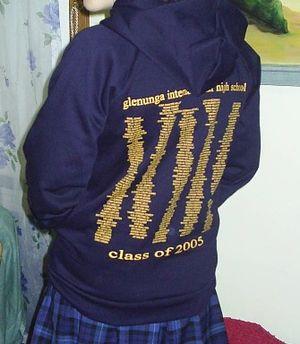
L’uniforme scolaire est porté dans les établissements d'enseignement primaire et secondaire dans de nombreux pays, en particulier pour pratiquer les sports. Il existe aussi des tenues professionnelles uniformes portées par les élèves d'établissements professionnels, par exemple médicaux, lors de travaux pratiques. Leur caractère est purement utilitaire.